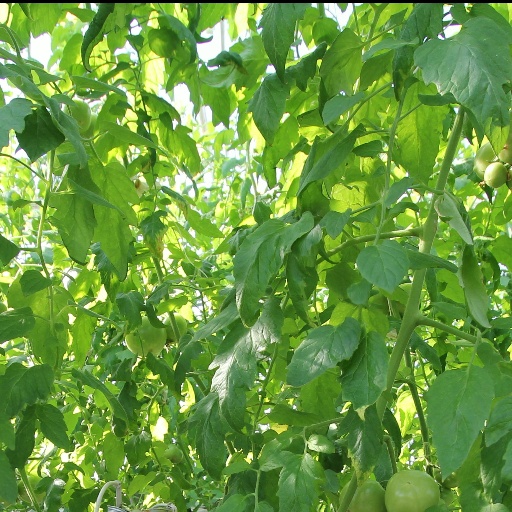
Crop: tomato